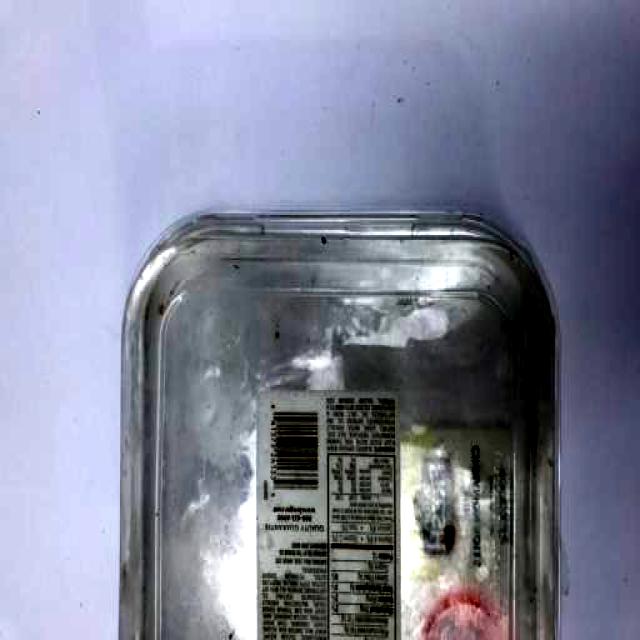
Label: Plastic